Pathshala (novel)

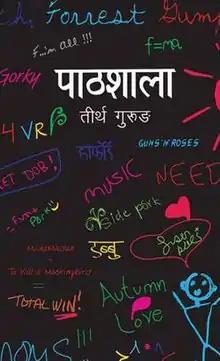
Cover page

Pathshala is a Nepali coming–of–age novel by Tirtha Gurung. It was published on August 26, 2017, by Book Hill Publications. It is the debut novel of the author. The book was shortlisted for the Madan Puraskar in the same year. Gurung worked as a teacher in a school and wrote this book from his various experiences with his pupils.